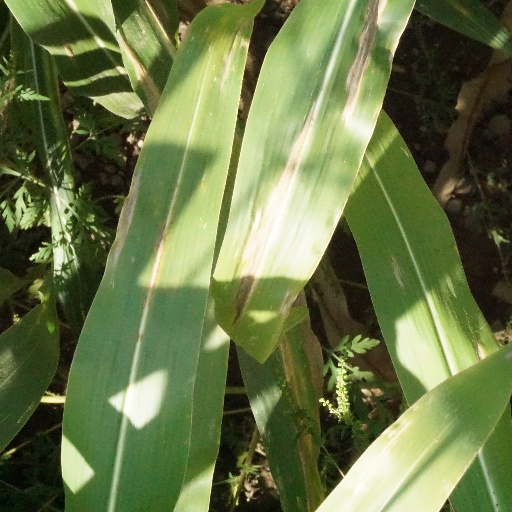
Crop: maize; corn